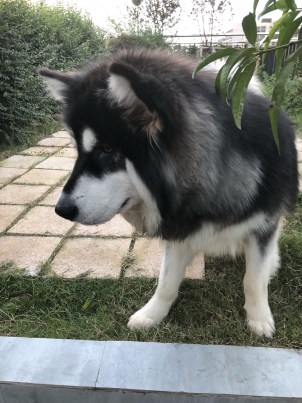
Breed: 1324-n000004-malamute